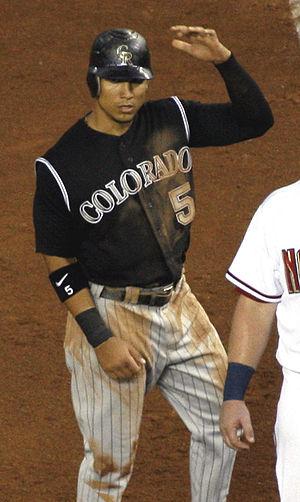
Carlos Eduardo González est un voltigeur des Rockies du Colorado de la Ligue majeure de baseball.